Kaiseki

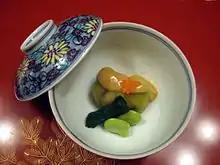
Individual dishes are often small and carefully balanced.

In the present day, is a type of art form that balances the taste, texture, appearance, and colors of food. To this end, only fresh seasonal ingredients are used and are prepared in ways that aim to enhance their flavor. Local ingredients are often included as well. Finished dishes are carefully presented on plates that are chosen to enhance both the appearance and the seasonal theme of the meal. Dishes are beautifully arranged and garnished, often with real leaves and flowers, as well as edible garnishes designed to resemble natural plants and animals.